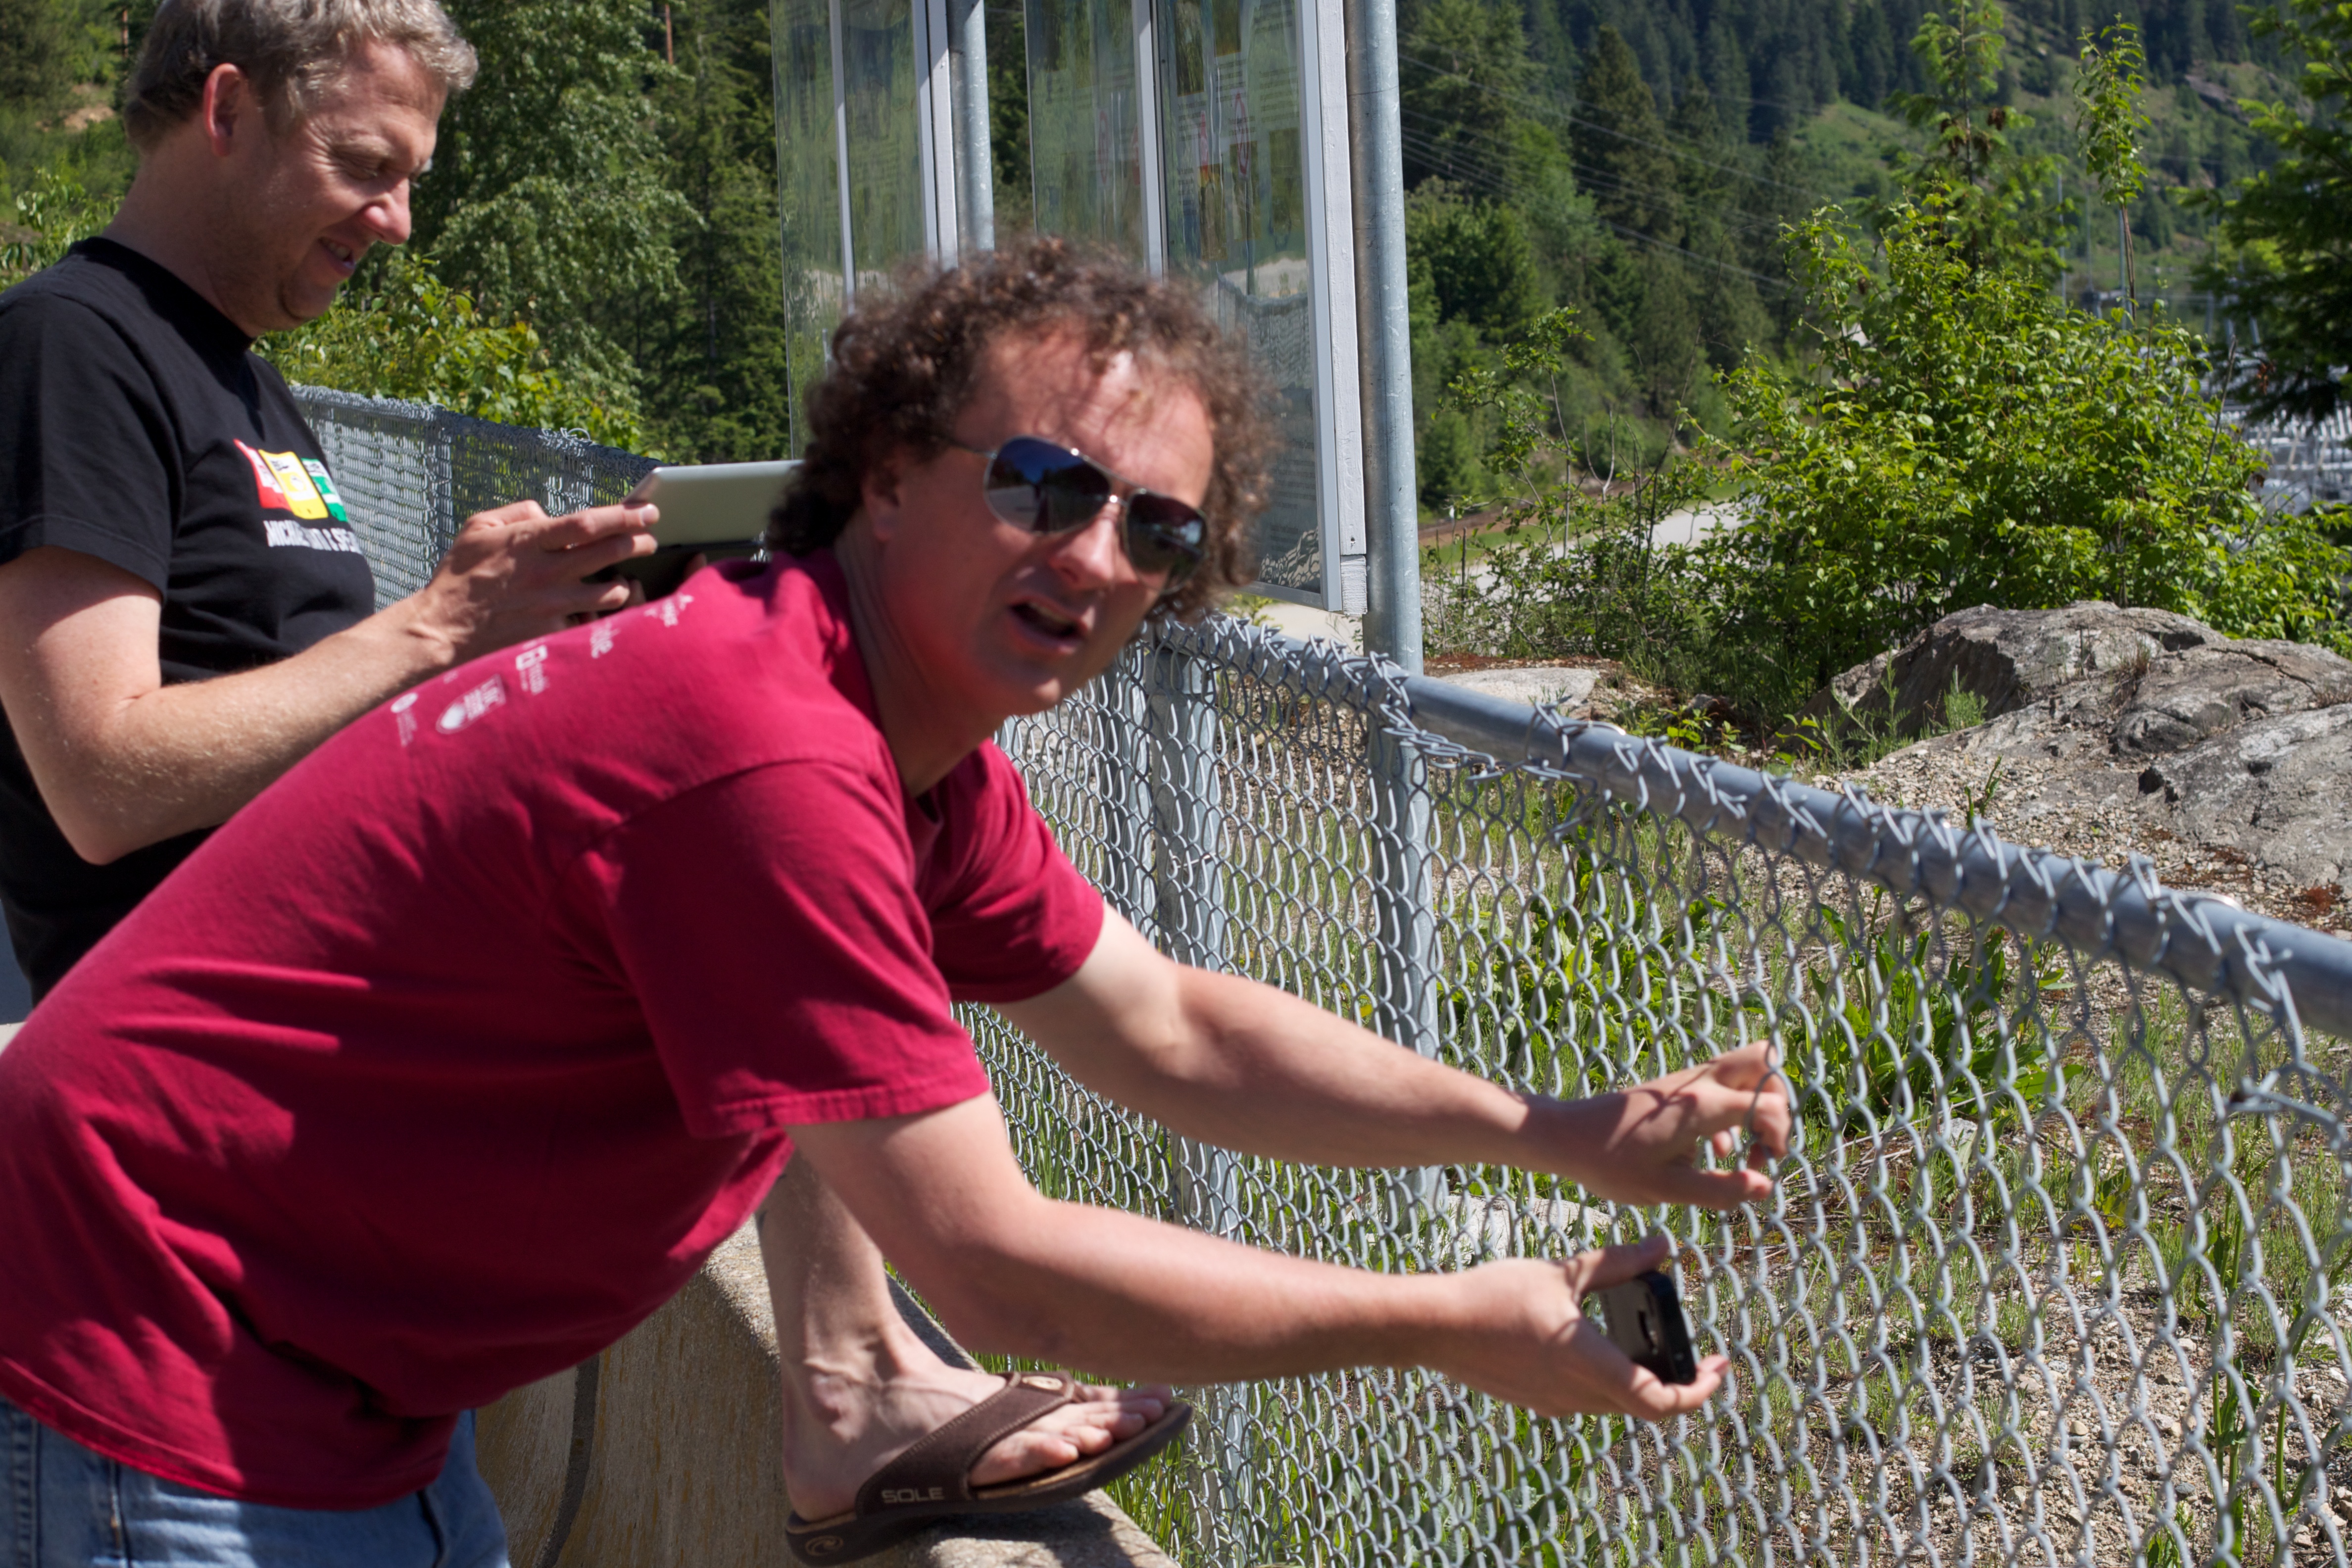
tree, water, grass, plant, car, adventure, vacation, recreation, vehicle, tourism, leisure, fun, vertebrate, hurleylounge, outdoor recreation, woody plant